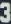
Number: 3